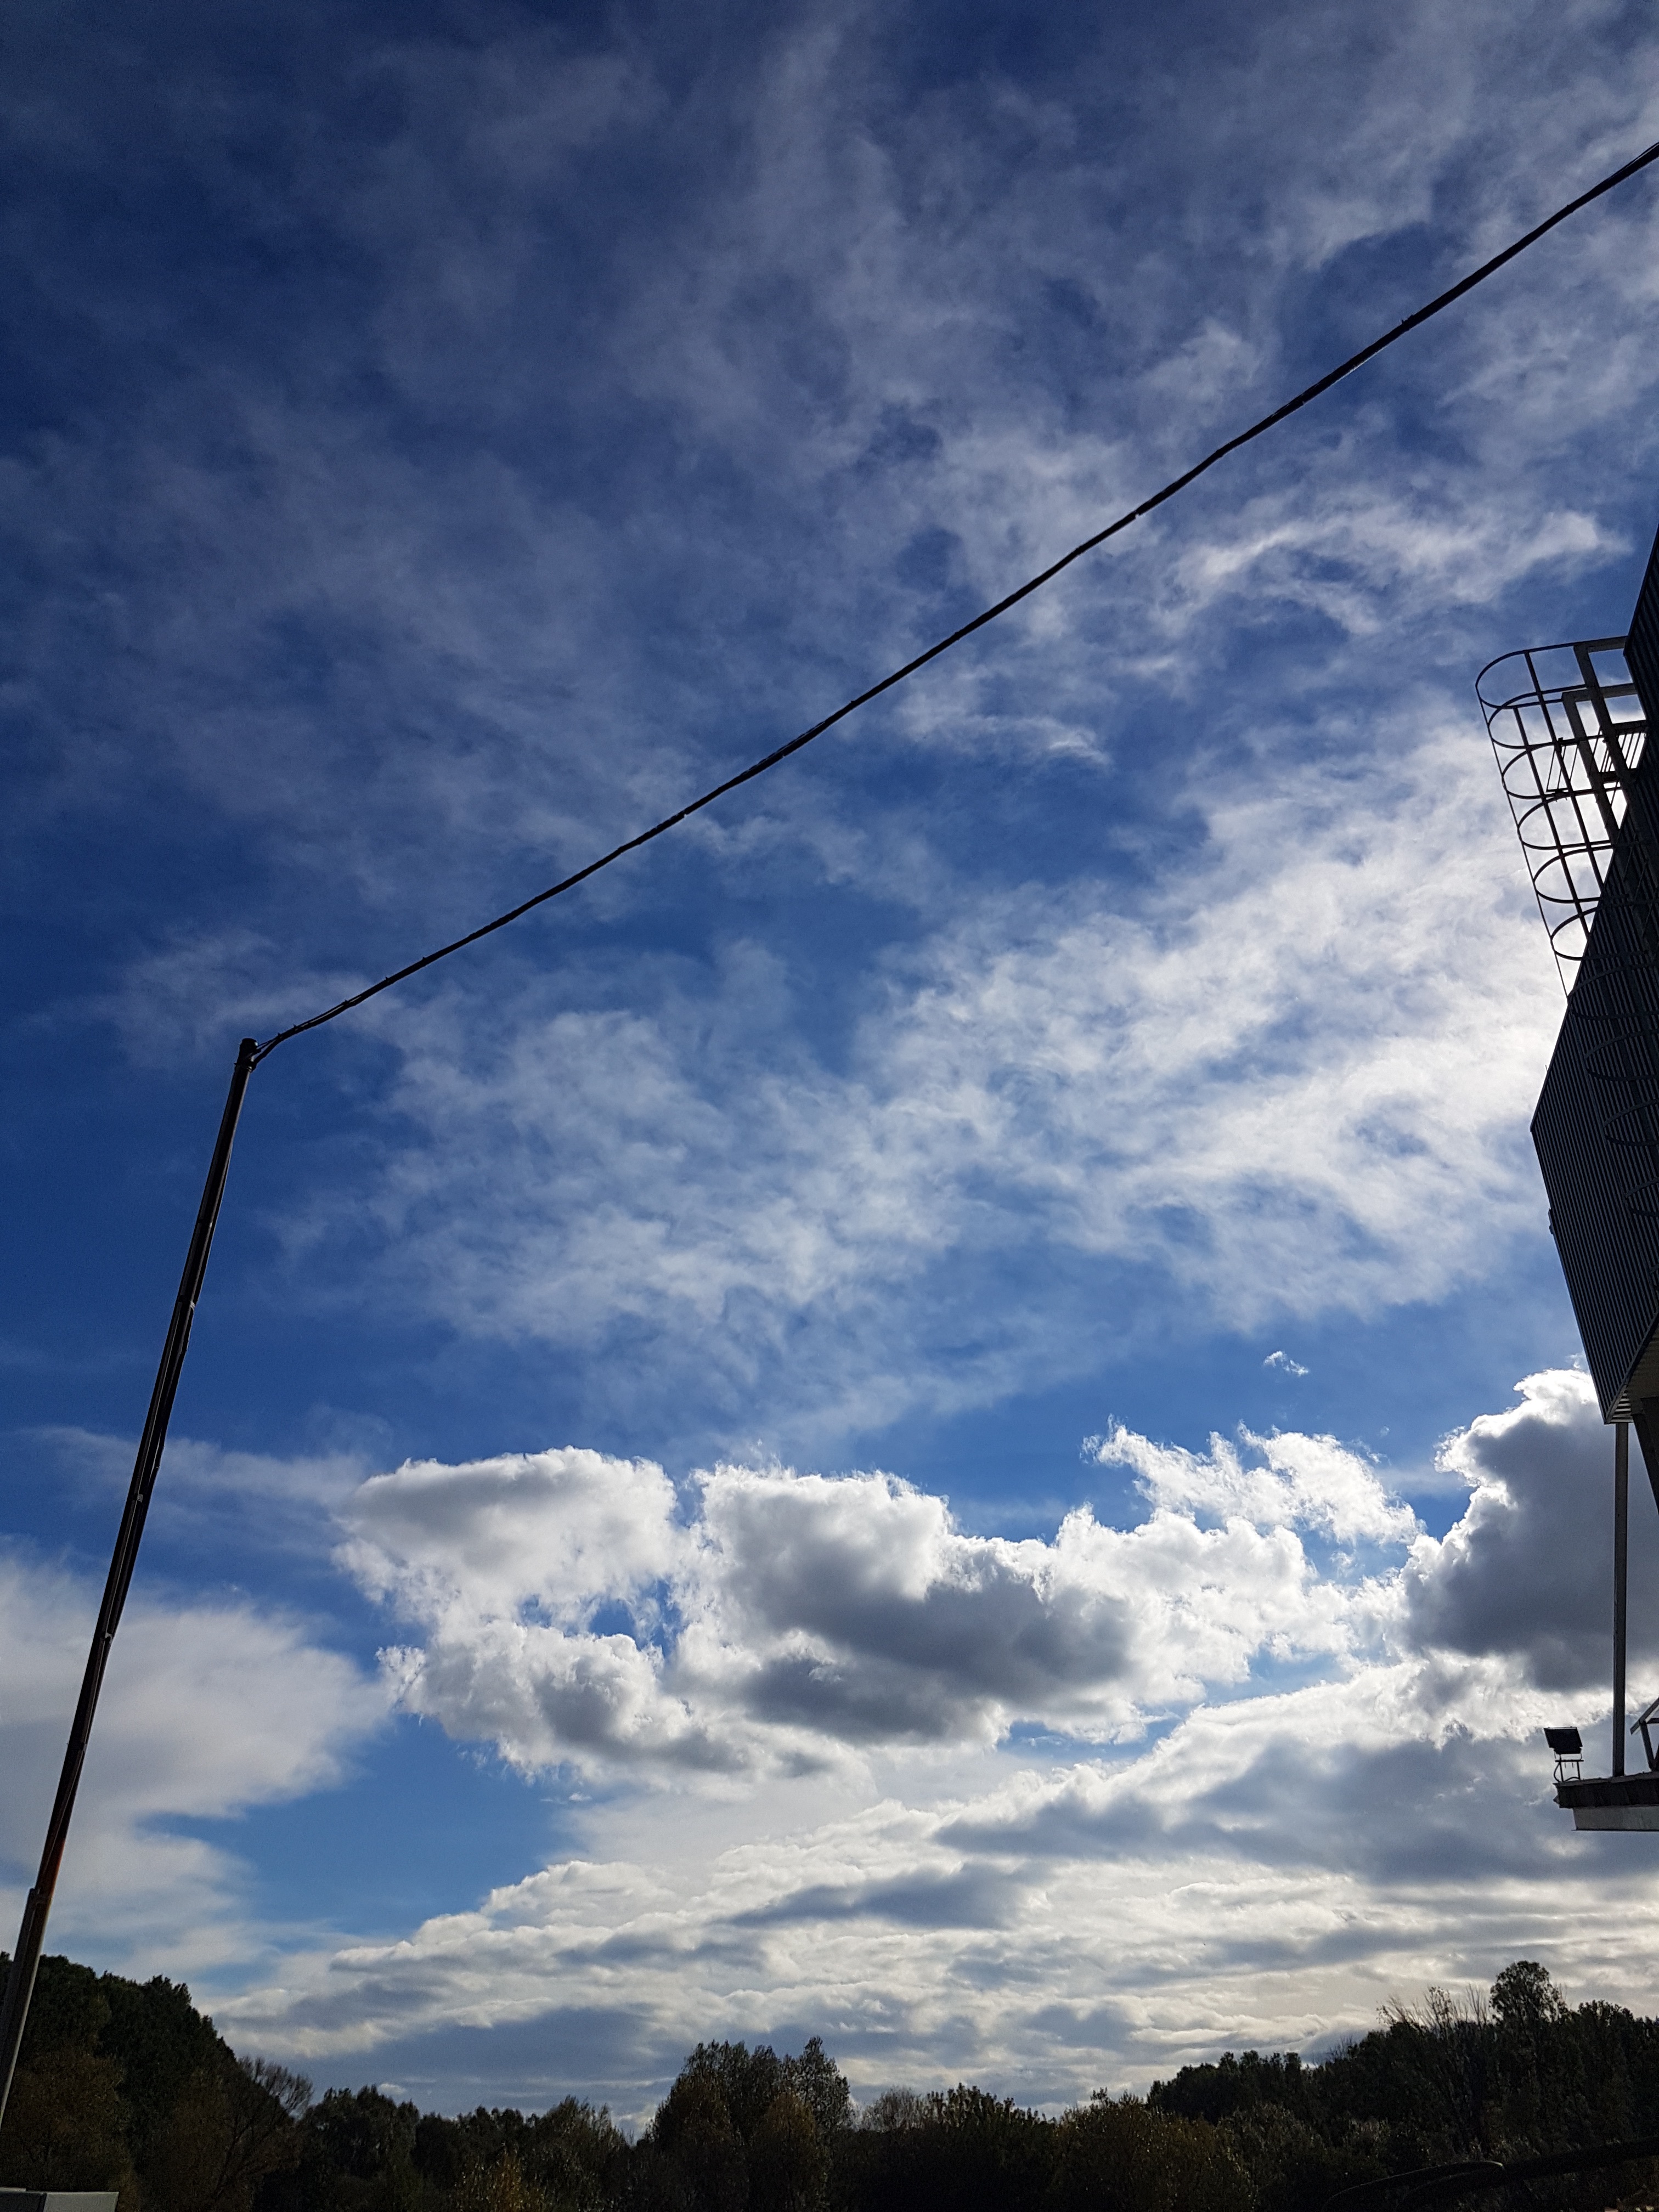
light, cloud, sky, sunlight, wind, evening, tower, mast, blue, street light, lighting, meteorological phenomenon, atmosphere of earth